Hydrothermal mineral deposit

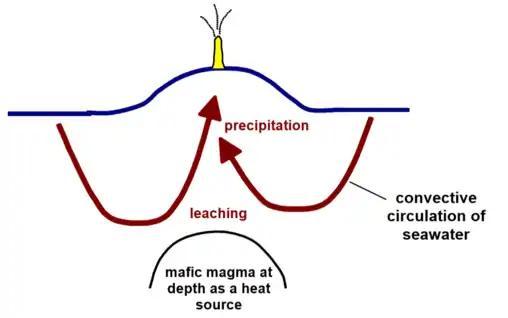
The origin of modern seafloor smokers and ancient volcanogenic massive sulfide deposits: mafic magma at depth (perhaps a few kilometers beneath the surface) acts as a heat source, causing convective circulation of seawater through the oceanic crust.

Volcanogenic massive sulfide (VMS) are responsible for almost a quarter of the world's zinc production while contributing for lead, silver and copper as well. VMS deposits tend to be of great size since they form over a long period of time and have a relatively high grade in valuable minerals. The main minerals in this deposit are sulphide minerals such as pyrite, sphalerite, chalcopyrite and galena.